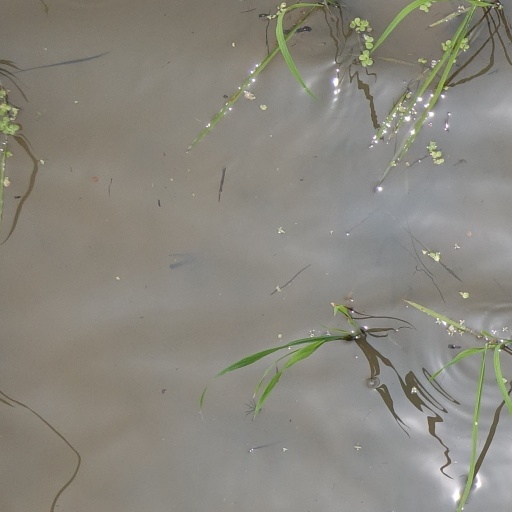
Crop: rice